The Lady Vanishes

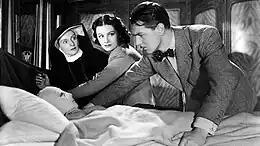
From left, Catherine Lacey, Margaret Lockwood and Michael Redgrave with the bandaged patient

Angry at her lover for his reluctance to pursue a divorce, Todhunter's mistress admits to seeing Miss Froy. At the first stop, Dr. Hartz's patient, whose head is completely covered in bandages, is brought aboard on a stretcher and accompanied by an apparently deaf-mute nun. A woman dressed exactly like Miss Froy, Madame Kummer, appears in her place and claims to have helped Iris after she was struck on the head. After Todhunter tells his mistress his wife would never agree to a divorce, she says that Madame Kummer was the woman she saw. Iris briefly doubts her own memory, but while in the dining car with Gilbert, she recalls having tea with Miss Froy and sees where the woman wrote her name on the window. She pulls the emergency brake and faints again.